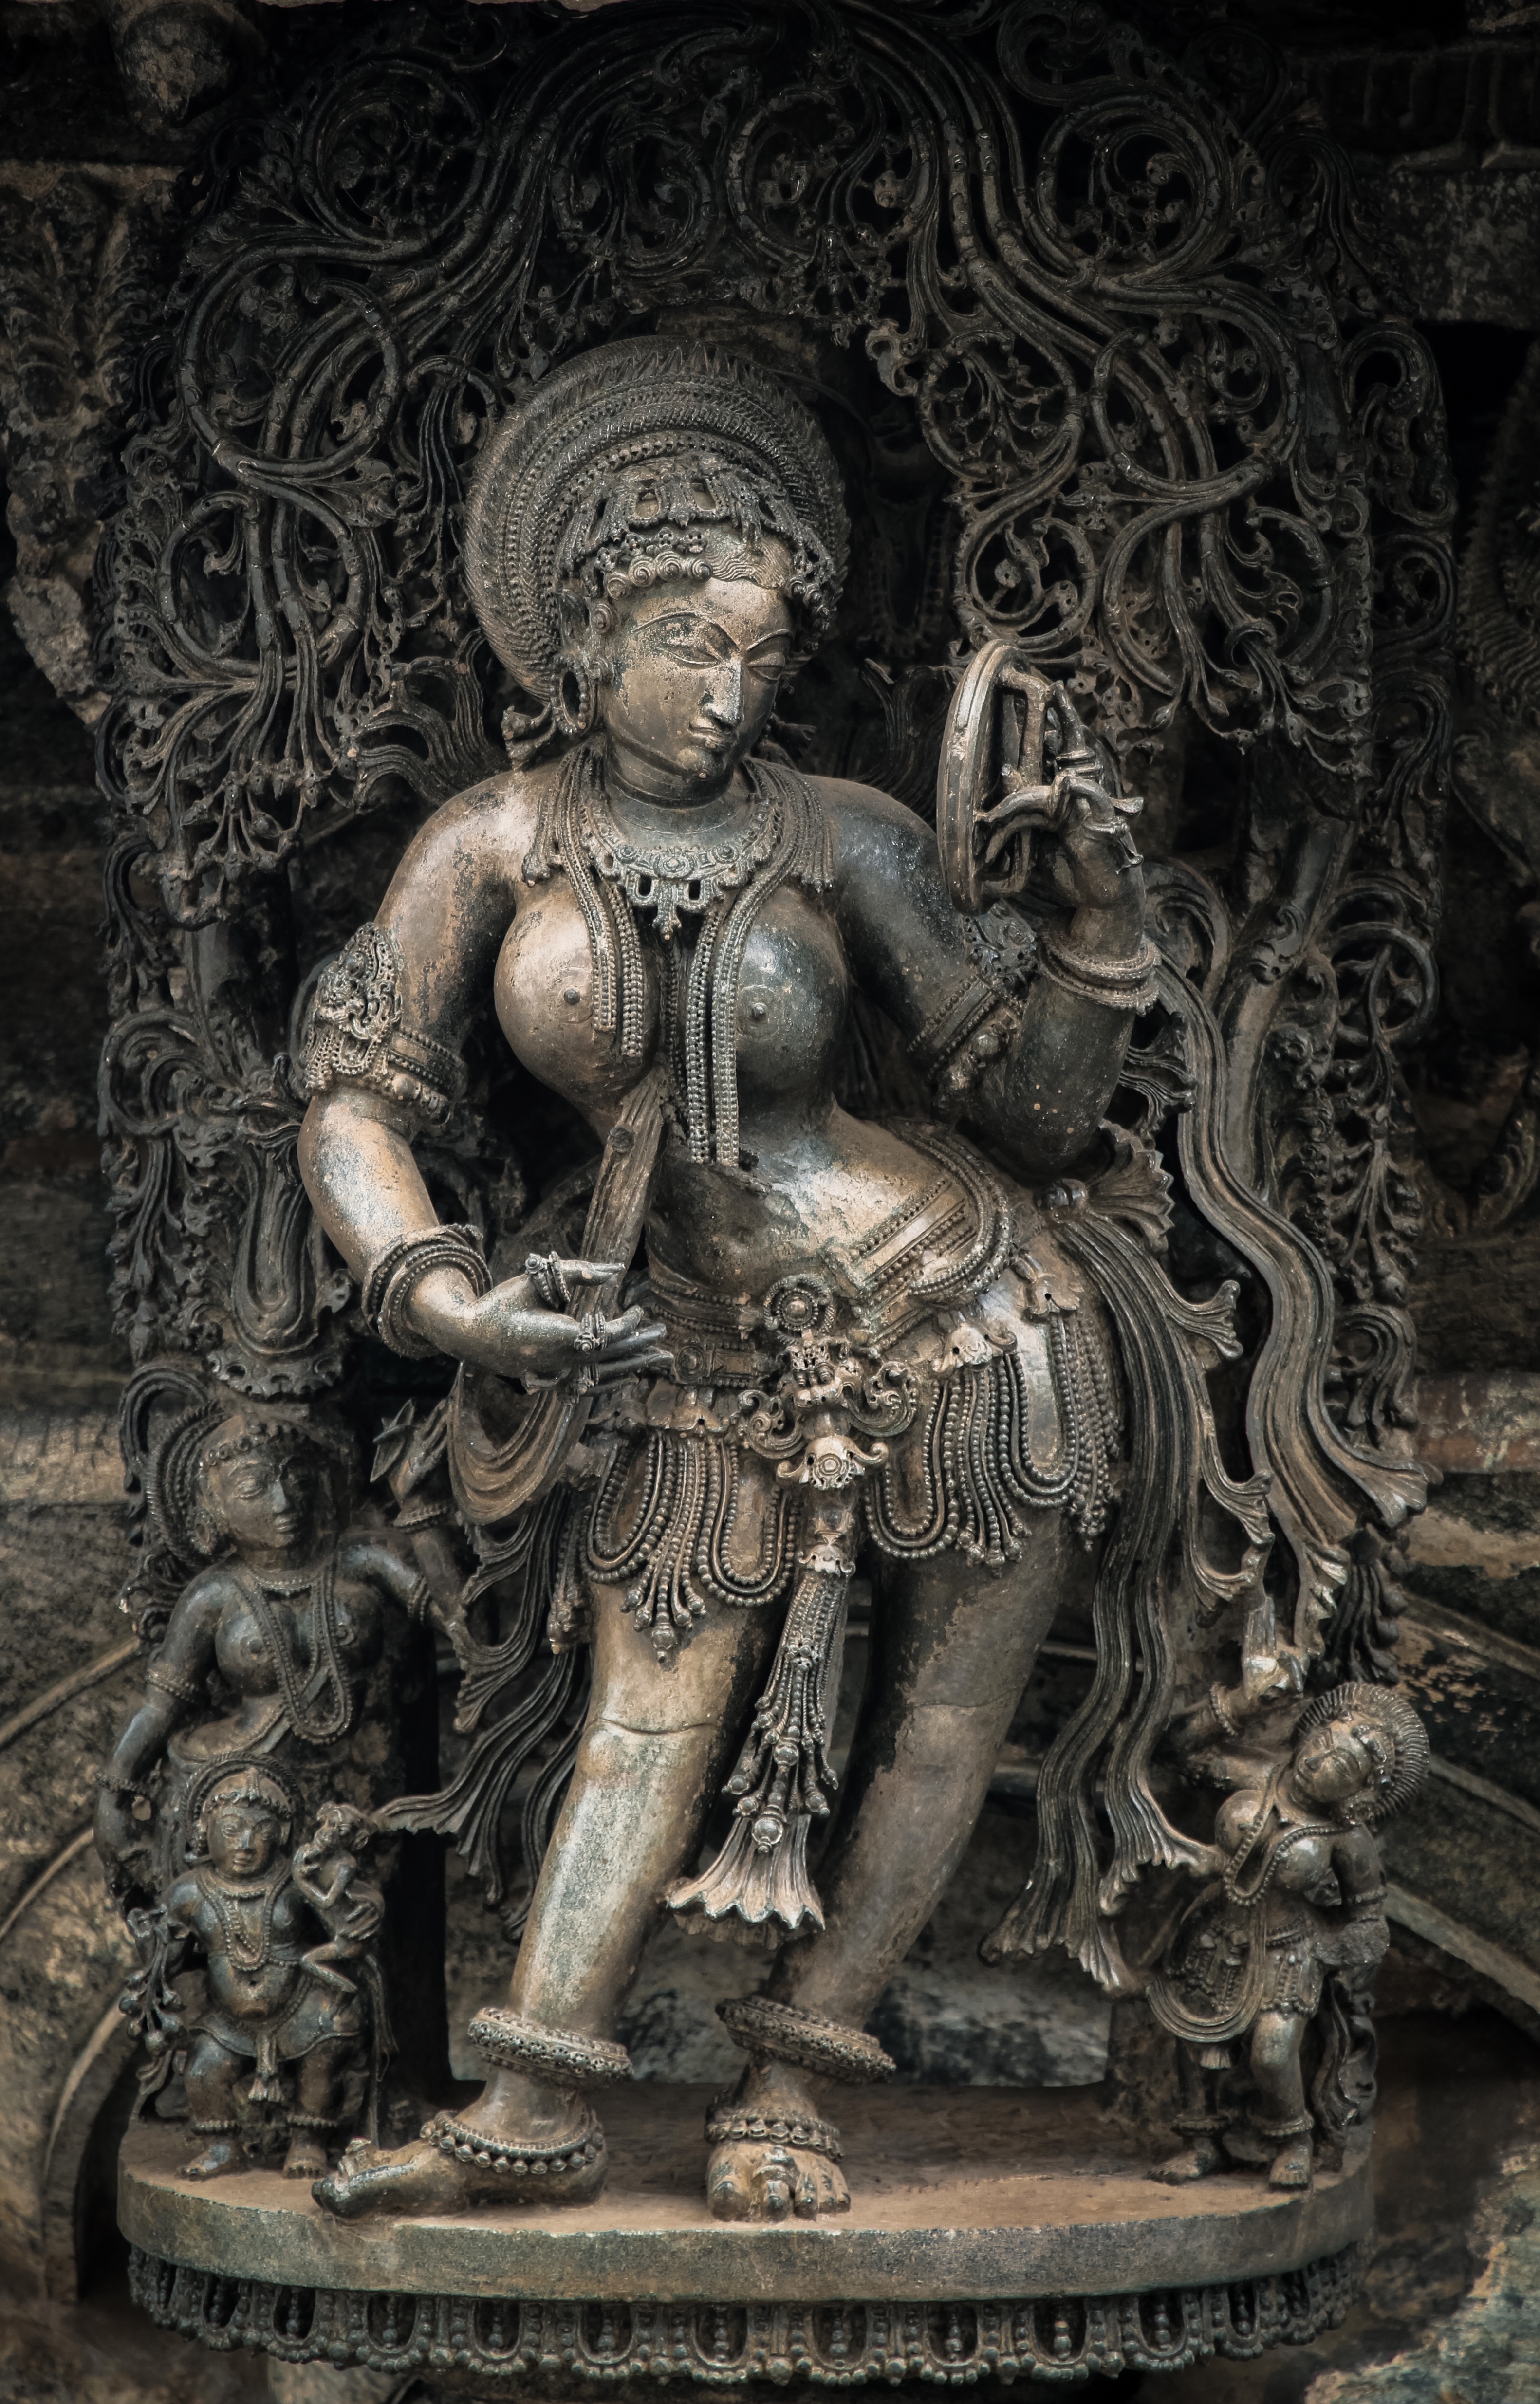
monument, statue, sculpture, art, temple, carving, relief, mythology, stone carving, ancient history